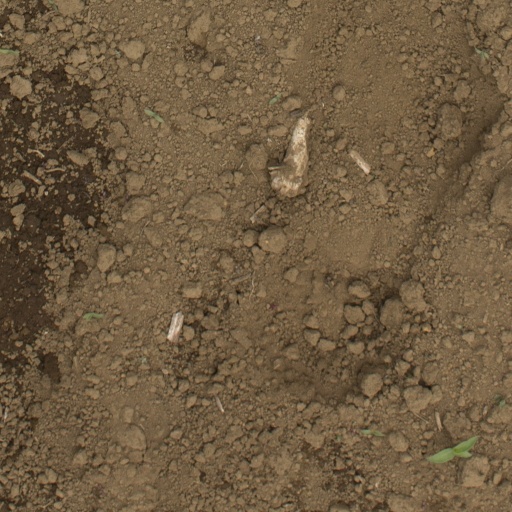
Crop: Jerusalem artichoke